Darby Hinton

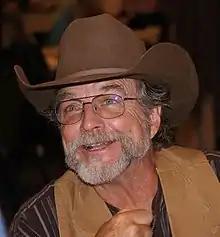
Hinton in 2019

Edgar Raymond Darby Hinton (born August 19, 1957) is an American actor. His parents were actor Ed Hinton (1919–1958) and Marilyn Mau Hinton (1922–1982). Both of his sisters, Darcy and Daryn Hinton, were actresses from childhood. Hinton is best known for playing Israel Boone on "Daniel Boone".